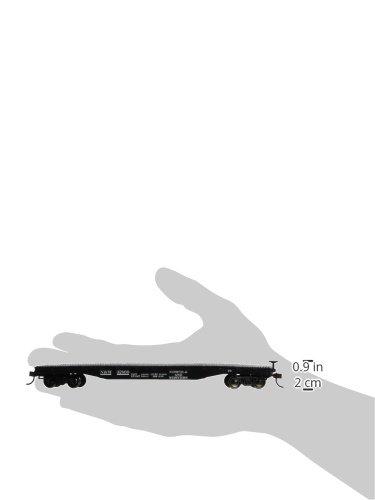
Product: Bachmann Trains Norfolk and Western Flat Car
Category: Toys & Games | Hobbies | Trains & Accessories | Train Cars | Freight Cars | Flatcars
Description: Great Condition.
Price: $23.97